Stan Winston

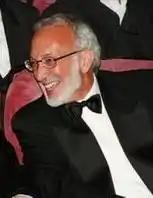
Winston at the 1997 Cannes Film Festival

Stanley Winston (April 7, 1946 – June 15, 2008) was an American television and film special make-up effects artist, best known for his work in the "Terminator" series, the first three "Jurassic Park" films, "Aliens", "The Thing", the first two "Predator" films, "Inspector Gadget", "Iron Man", and "Edward Scissorhands". He won four Academy Awards for his work.